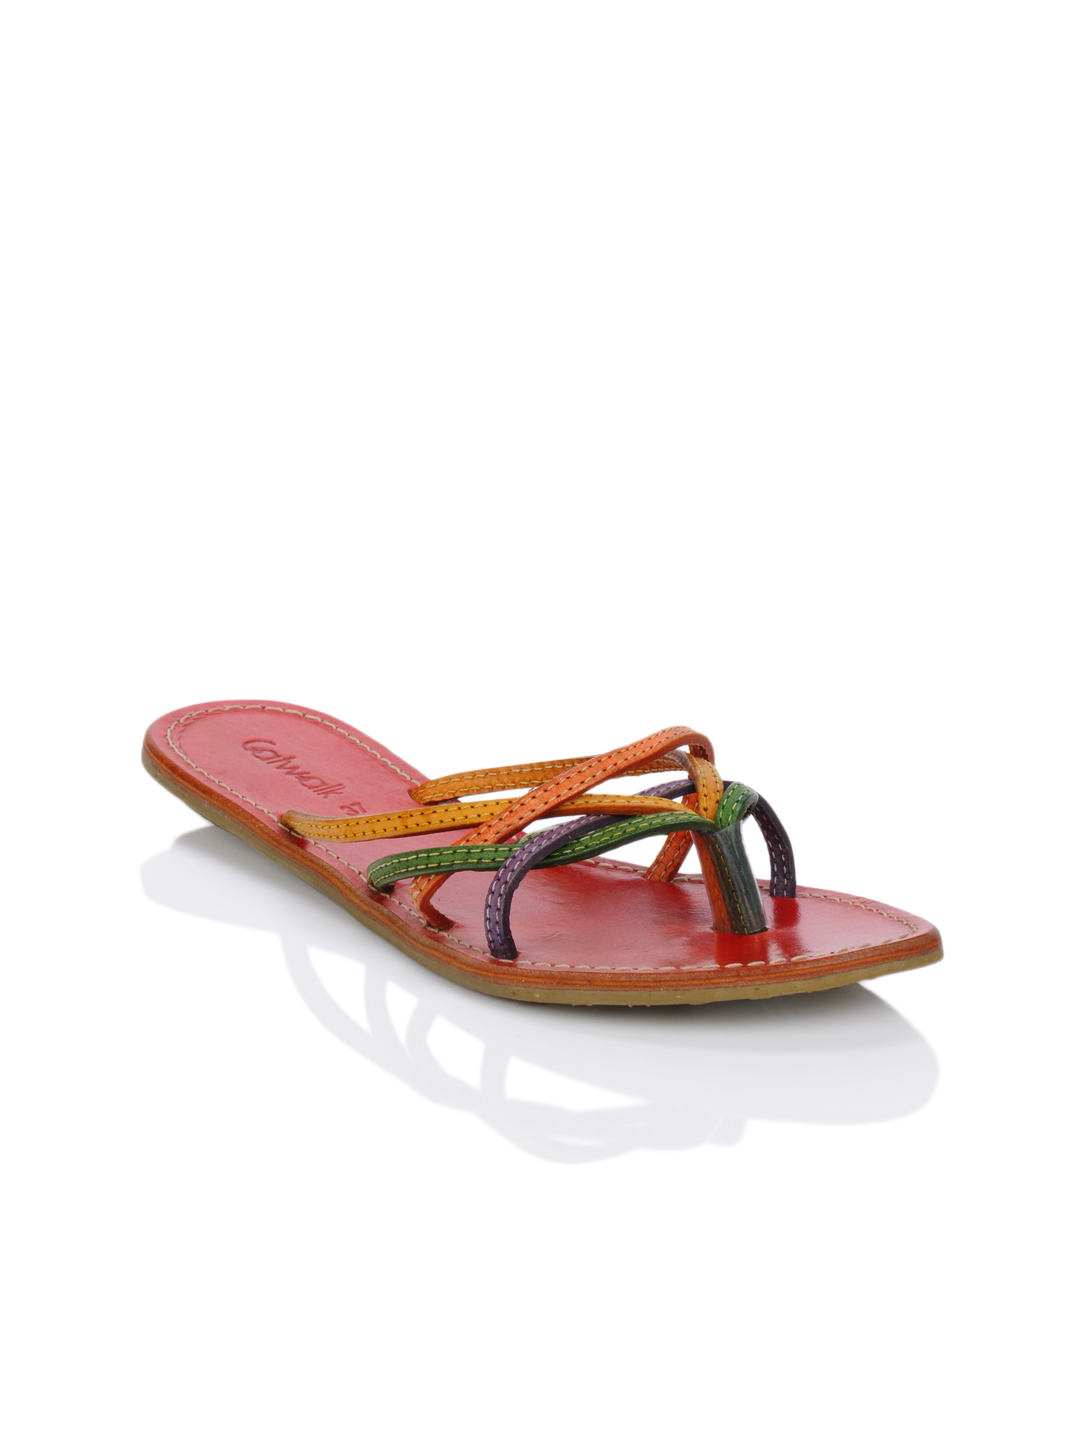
Catwalk Women Red Flats
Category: Footwear / Shoes / Heels
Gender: Women
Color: Red
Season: Winter 2015
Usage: Casual